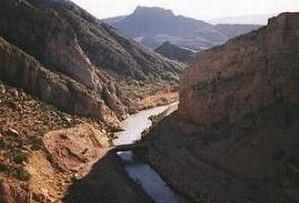
La rivière Gila est une rivière des États-Unis et un affluent gauche du fleuve le Colorado, long de 1 014 km, dans le sud-ouest des États-Unis.